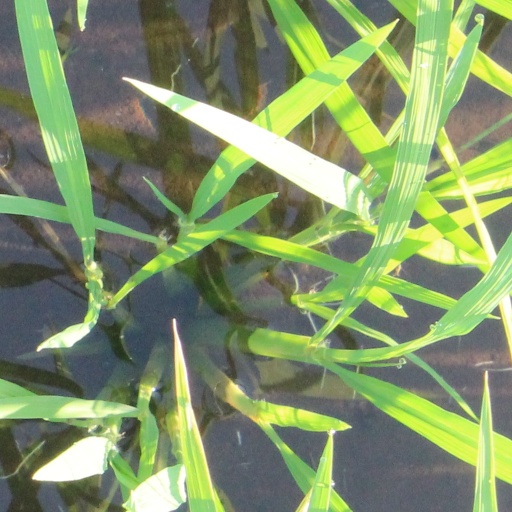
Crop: rice